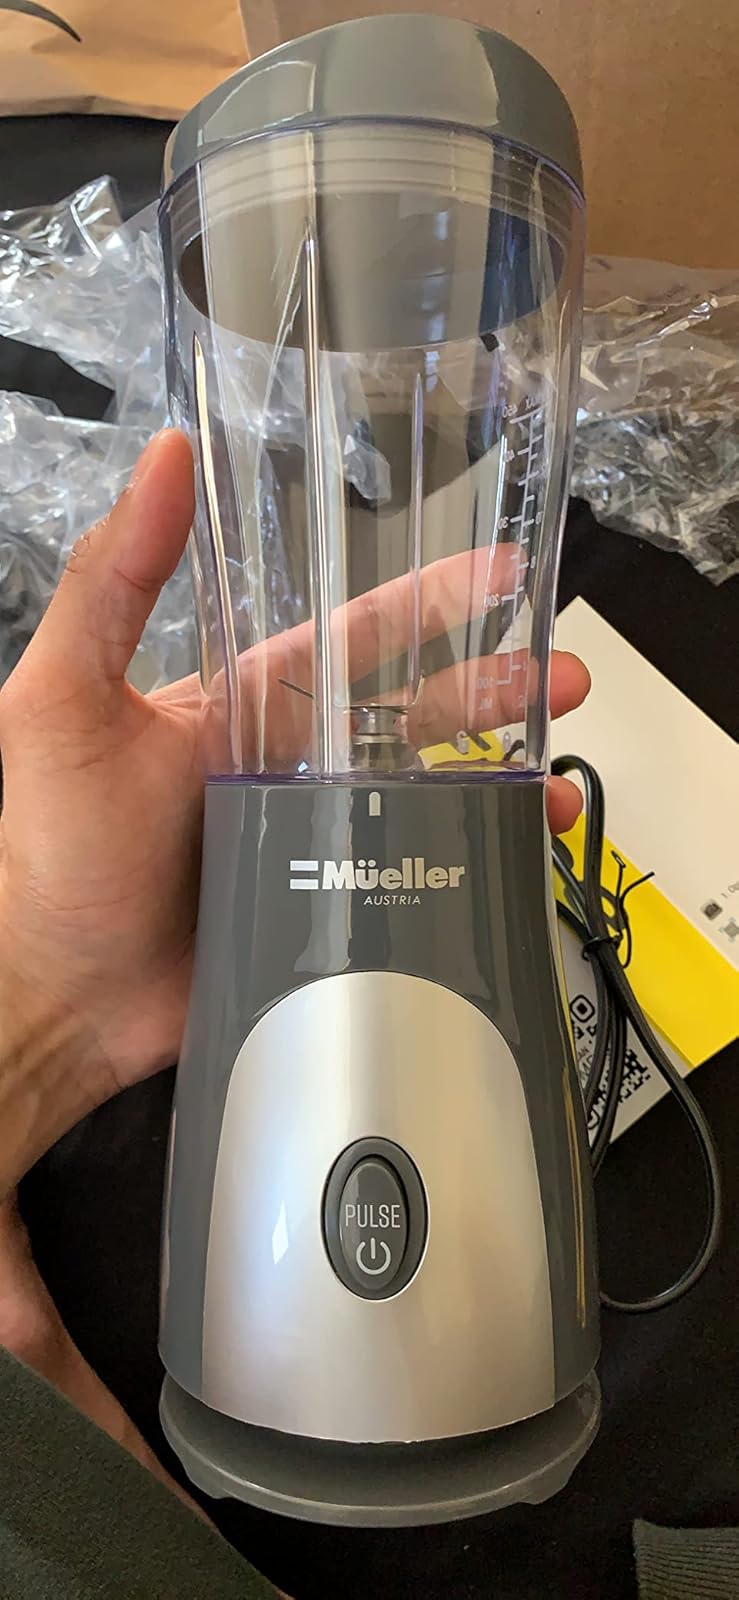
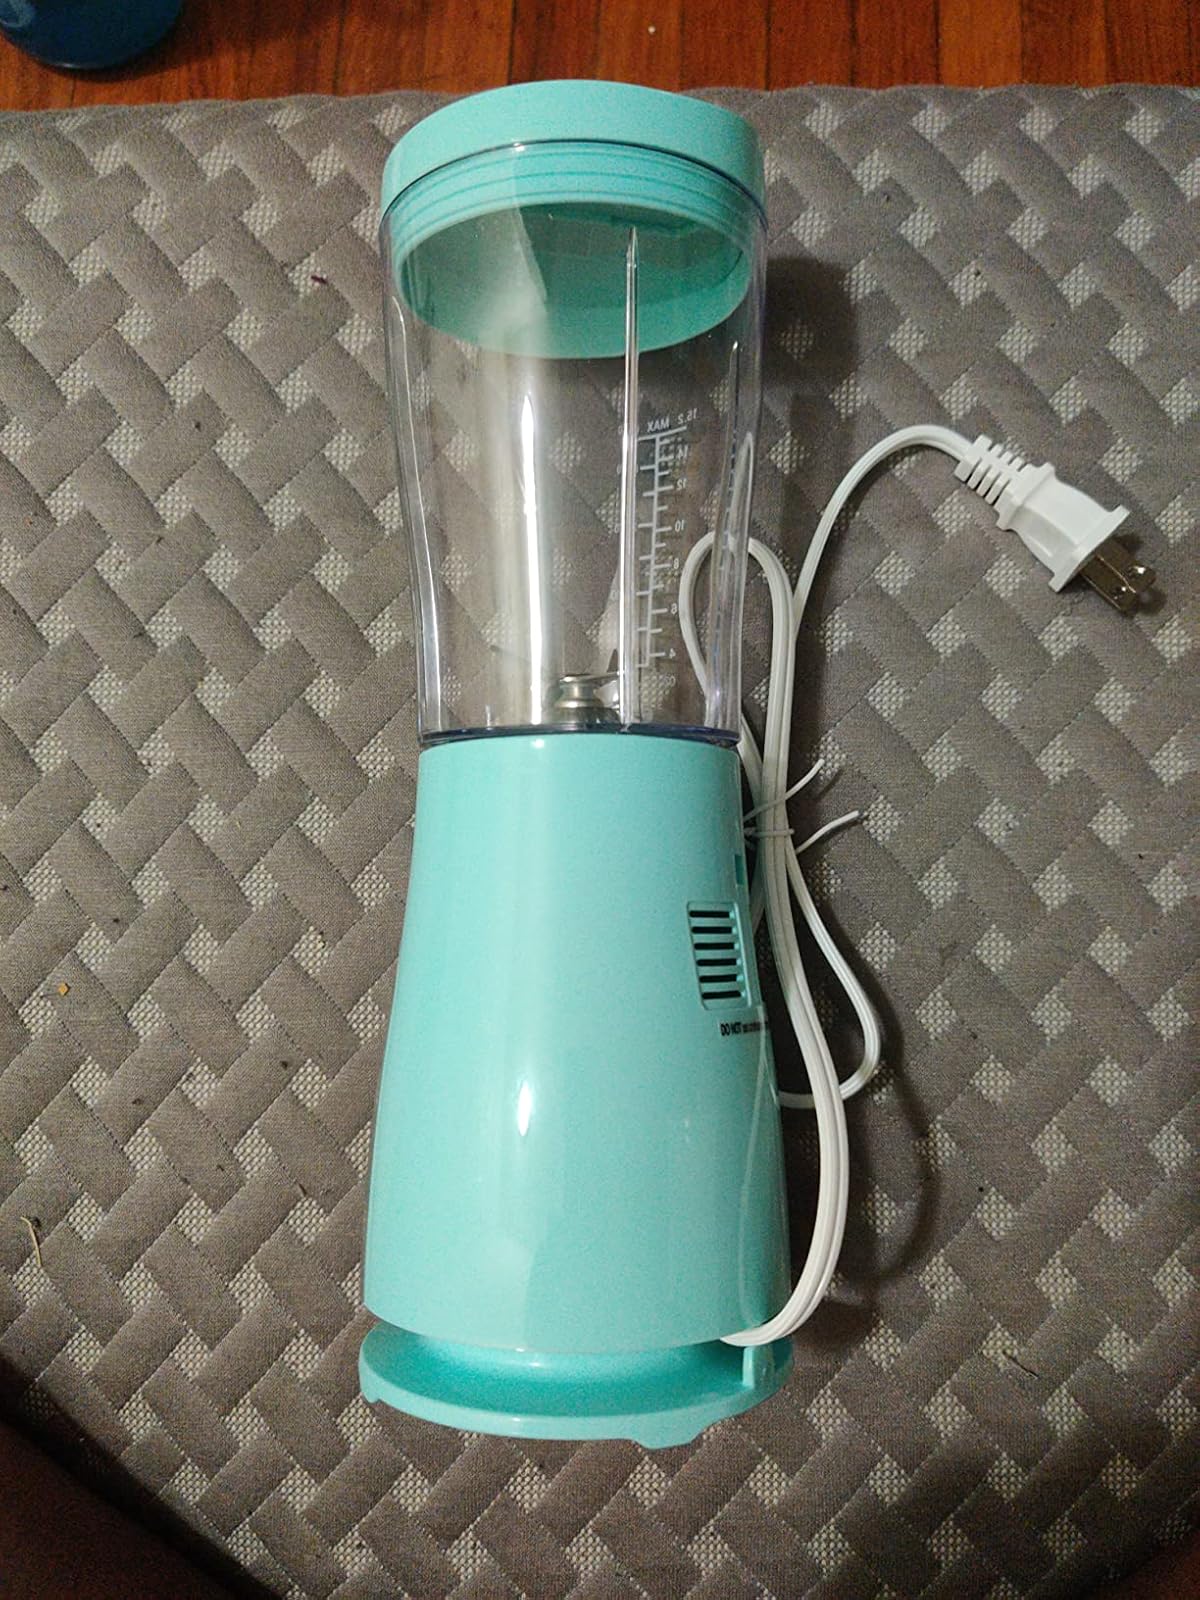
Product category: items_blender
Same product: no